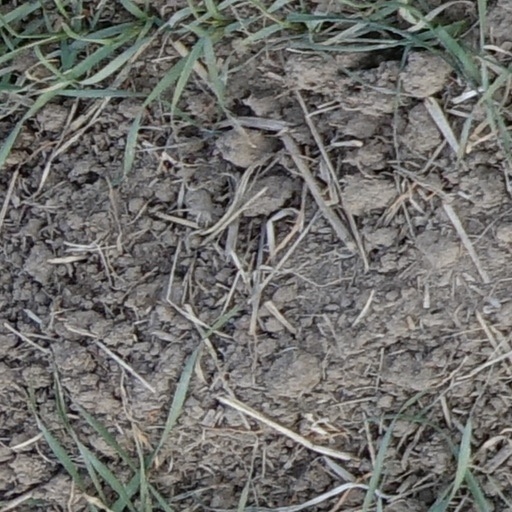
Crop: wheat